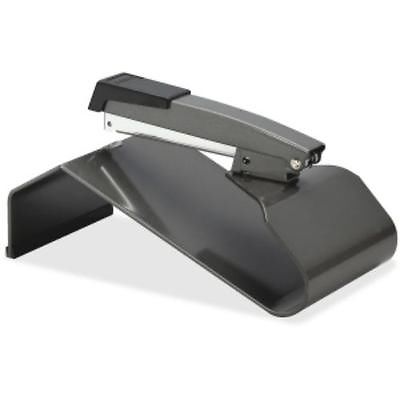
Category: stapler